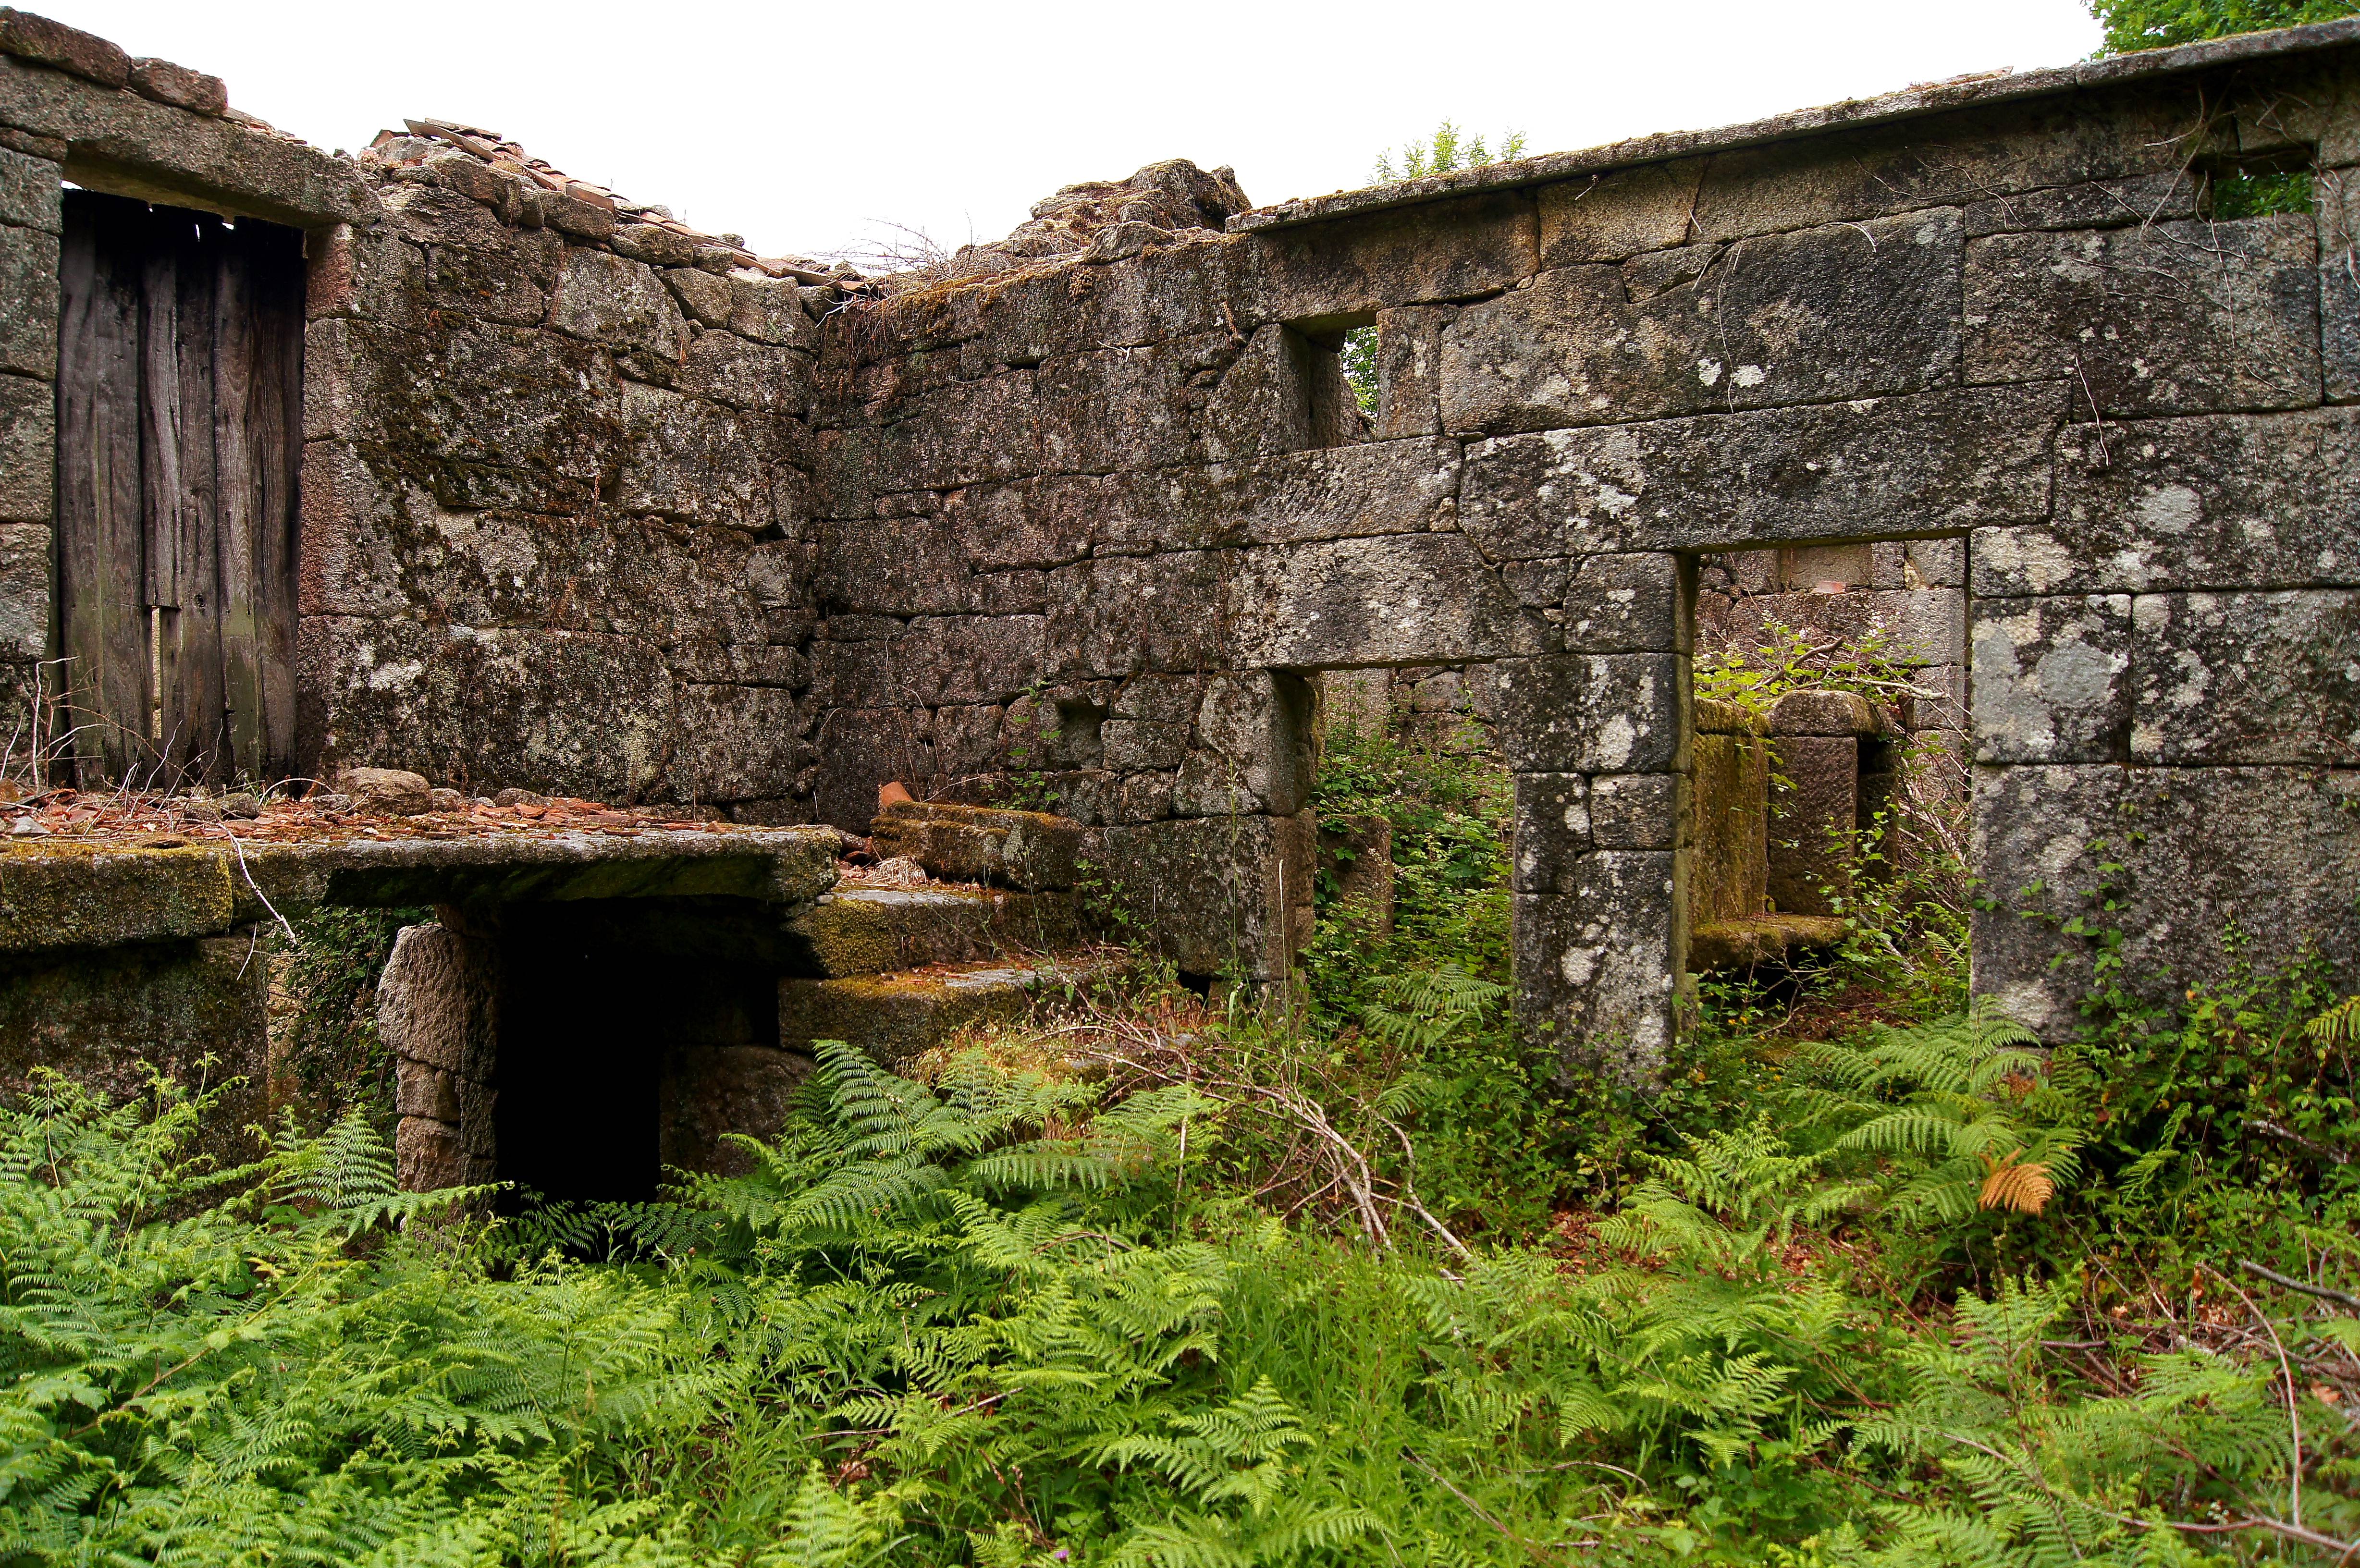
bridge, building, wall, village, rural, fortification, ruins, monastery, casa, galicia, pontevedra, ggl1, cotobade, sonya55, rural area, archaeological site, ancient history